Scouting museums

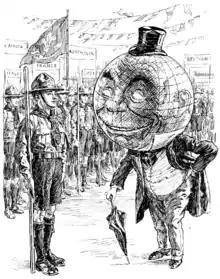
"Punch" cartoon

Throughout the world there are many museums related to Scouting dedicated to preserving, communicating, and exhibiting the heritage of the Scouting movement for purposes of study, education, and enjoyment of society. A downloadable world directory of Scouting museums is available from the US Scouting Service Project.